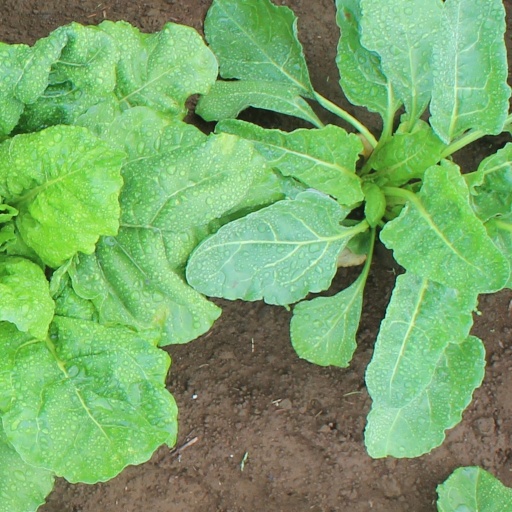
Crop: sugar beet